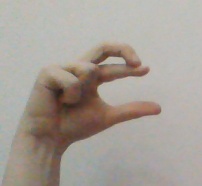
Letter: thal